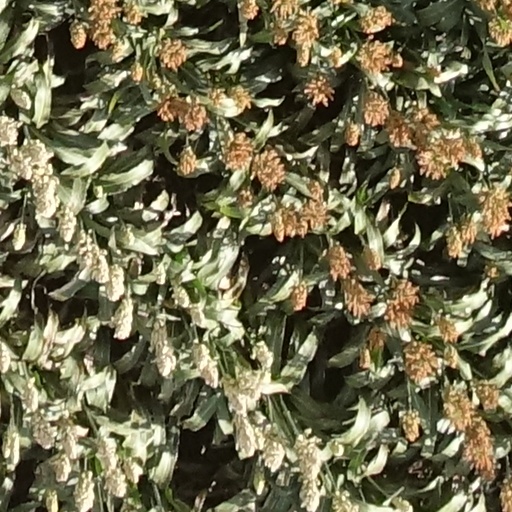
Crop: sorghum